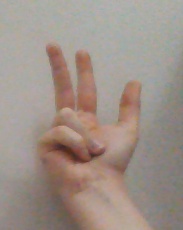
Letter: al